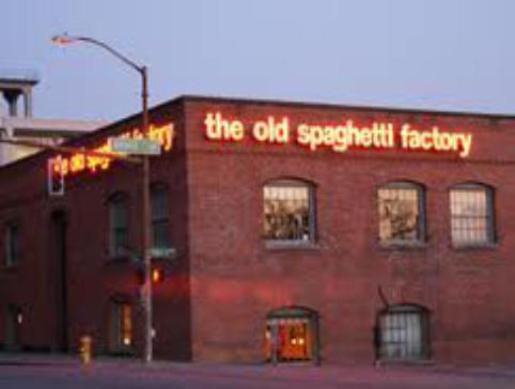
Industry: Food